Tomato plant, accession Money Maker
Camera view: tilt-top (135 deg); turntable rotation: 60 degrees
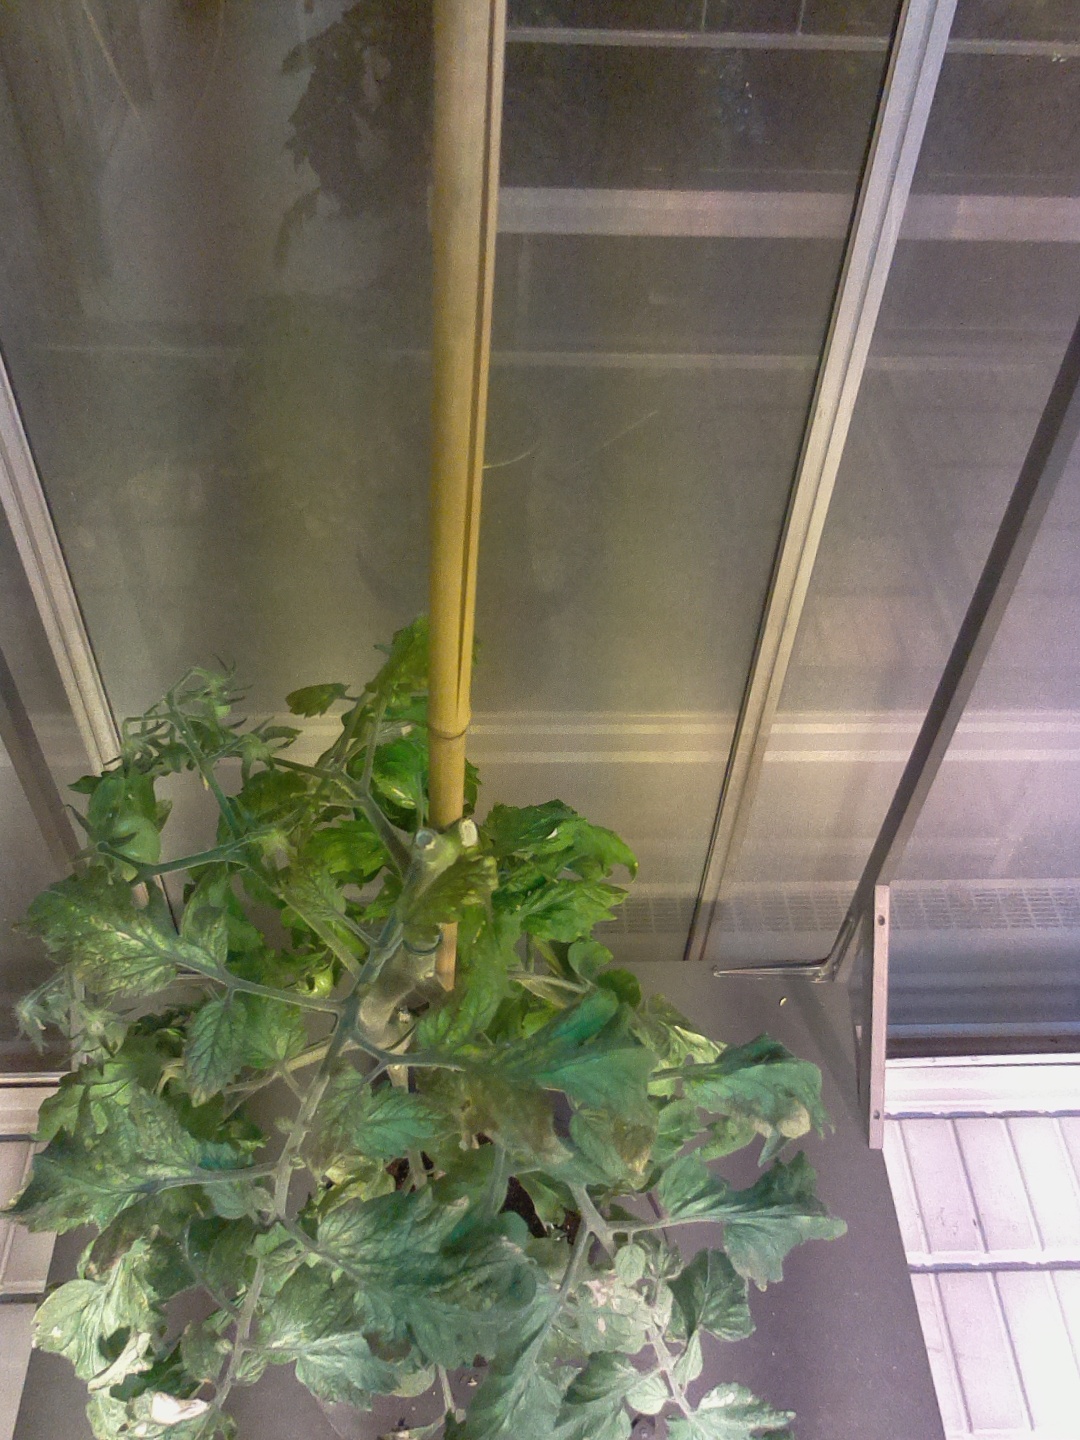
BBCH growth stage 73: 30%-40% of final fruit size